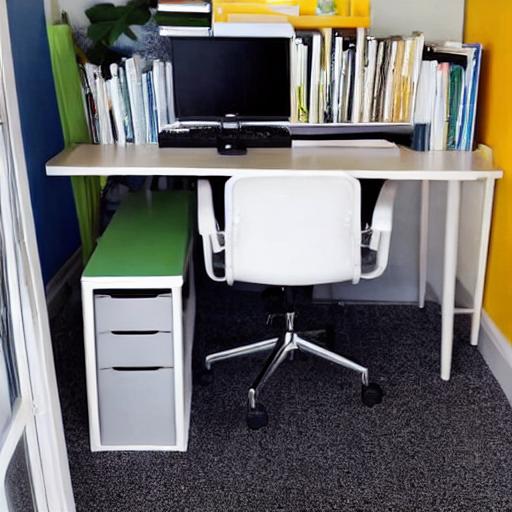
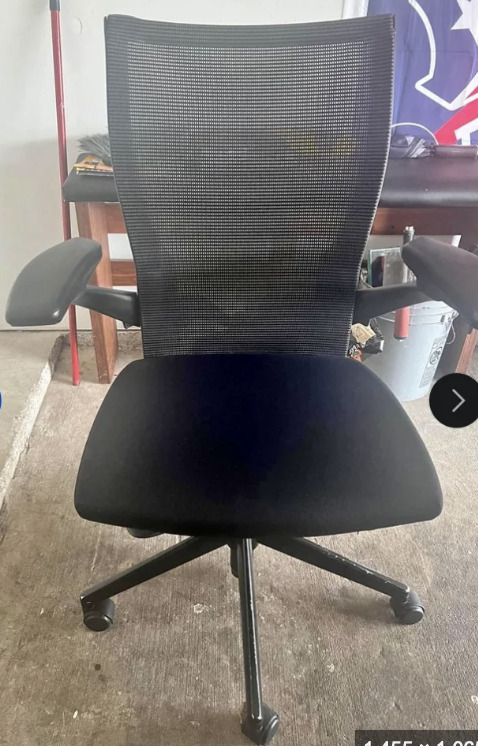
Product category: items_chair
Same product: no